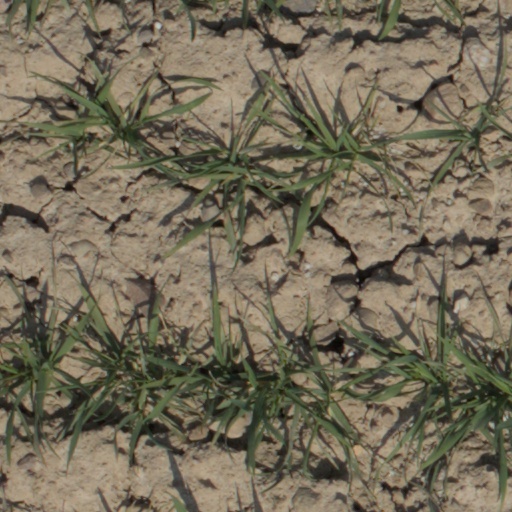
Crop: wheat